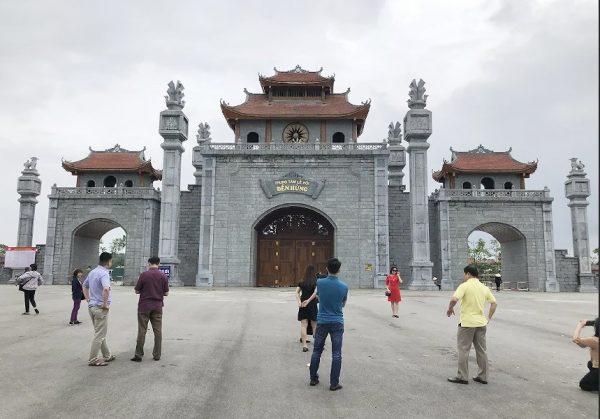
có hai lối vào nhỏ xuất hiện ở hai bên của một lối vào lớn